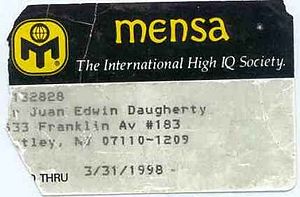
Mensa
Medlemskort til Mensa
Mensa er en international forening, stiftet i England i 1946, med det formål at give intelligente mennesker fra alle samfundslag mulighed for at mødes under afslappede former.